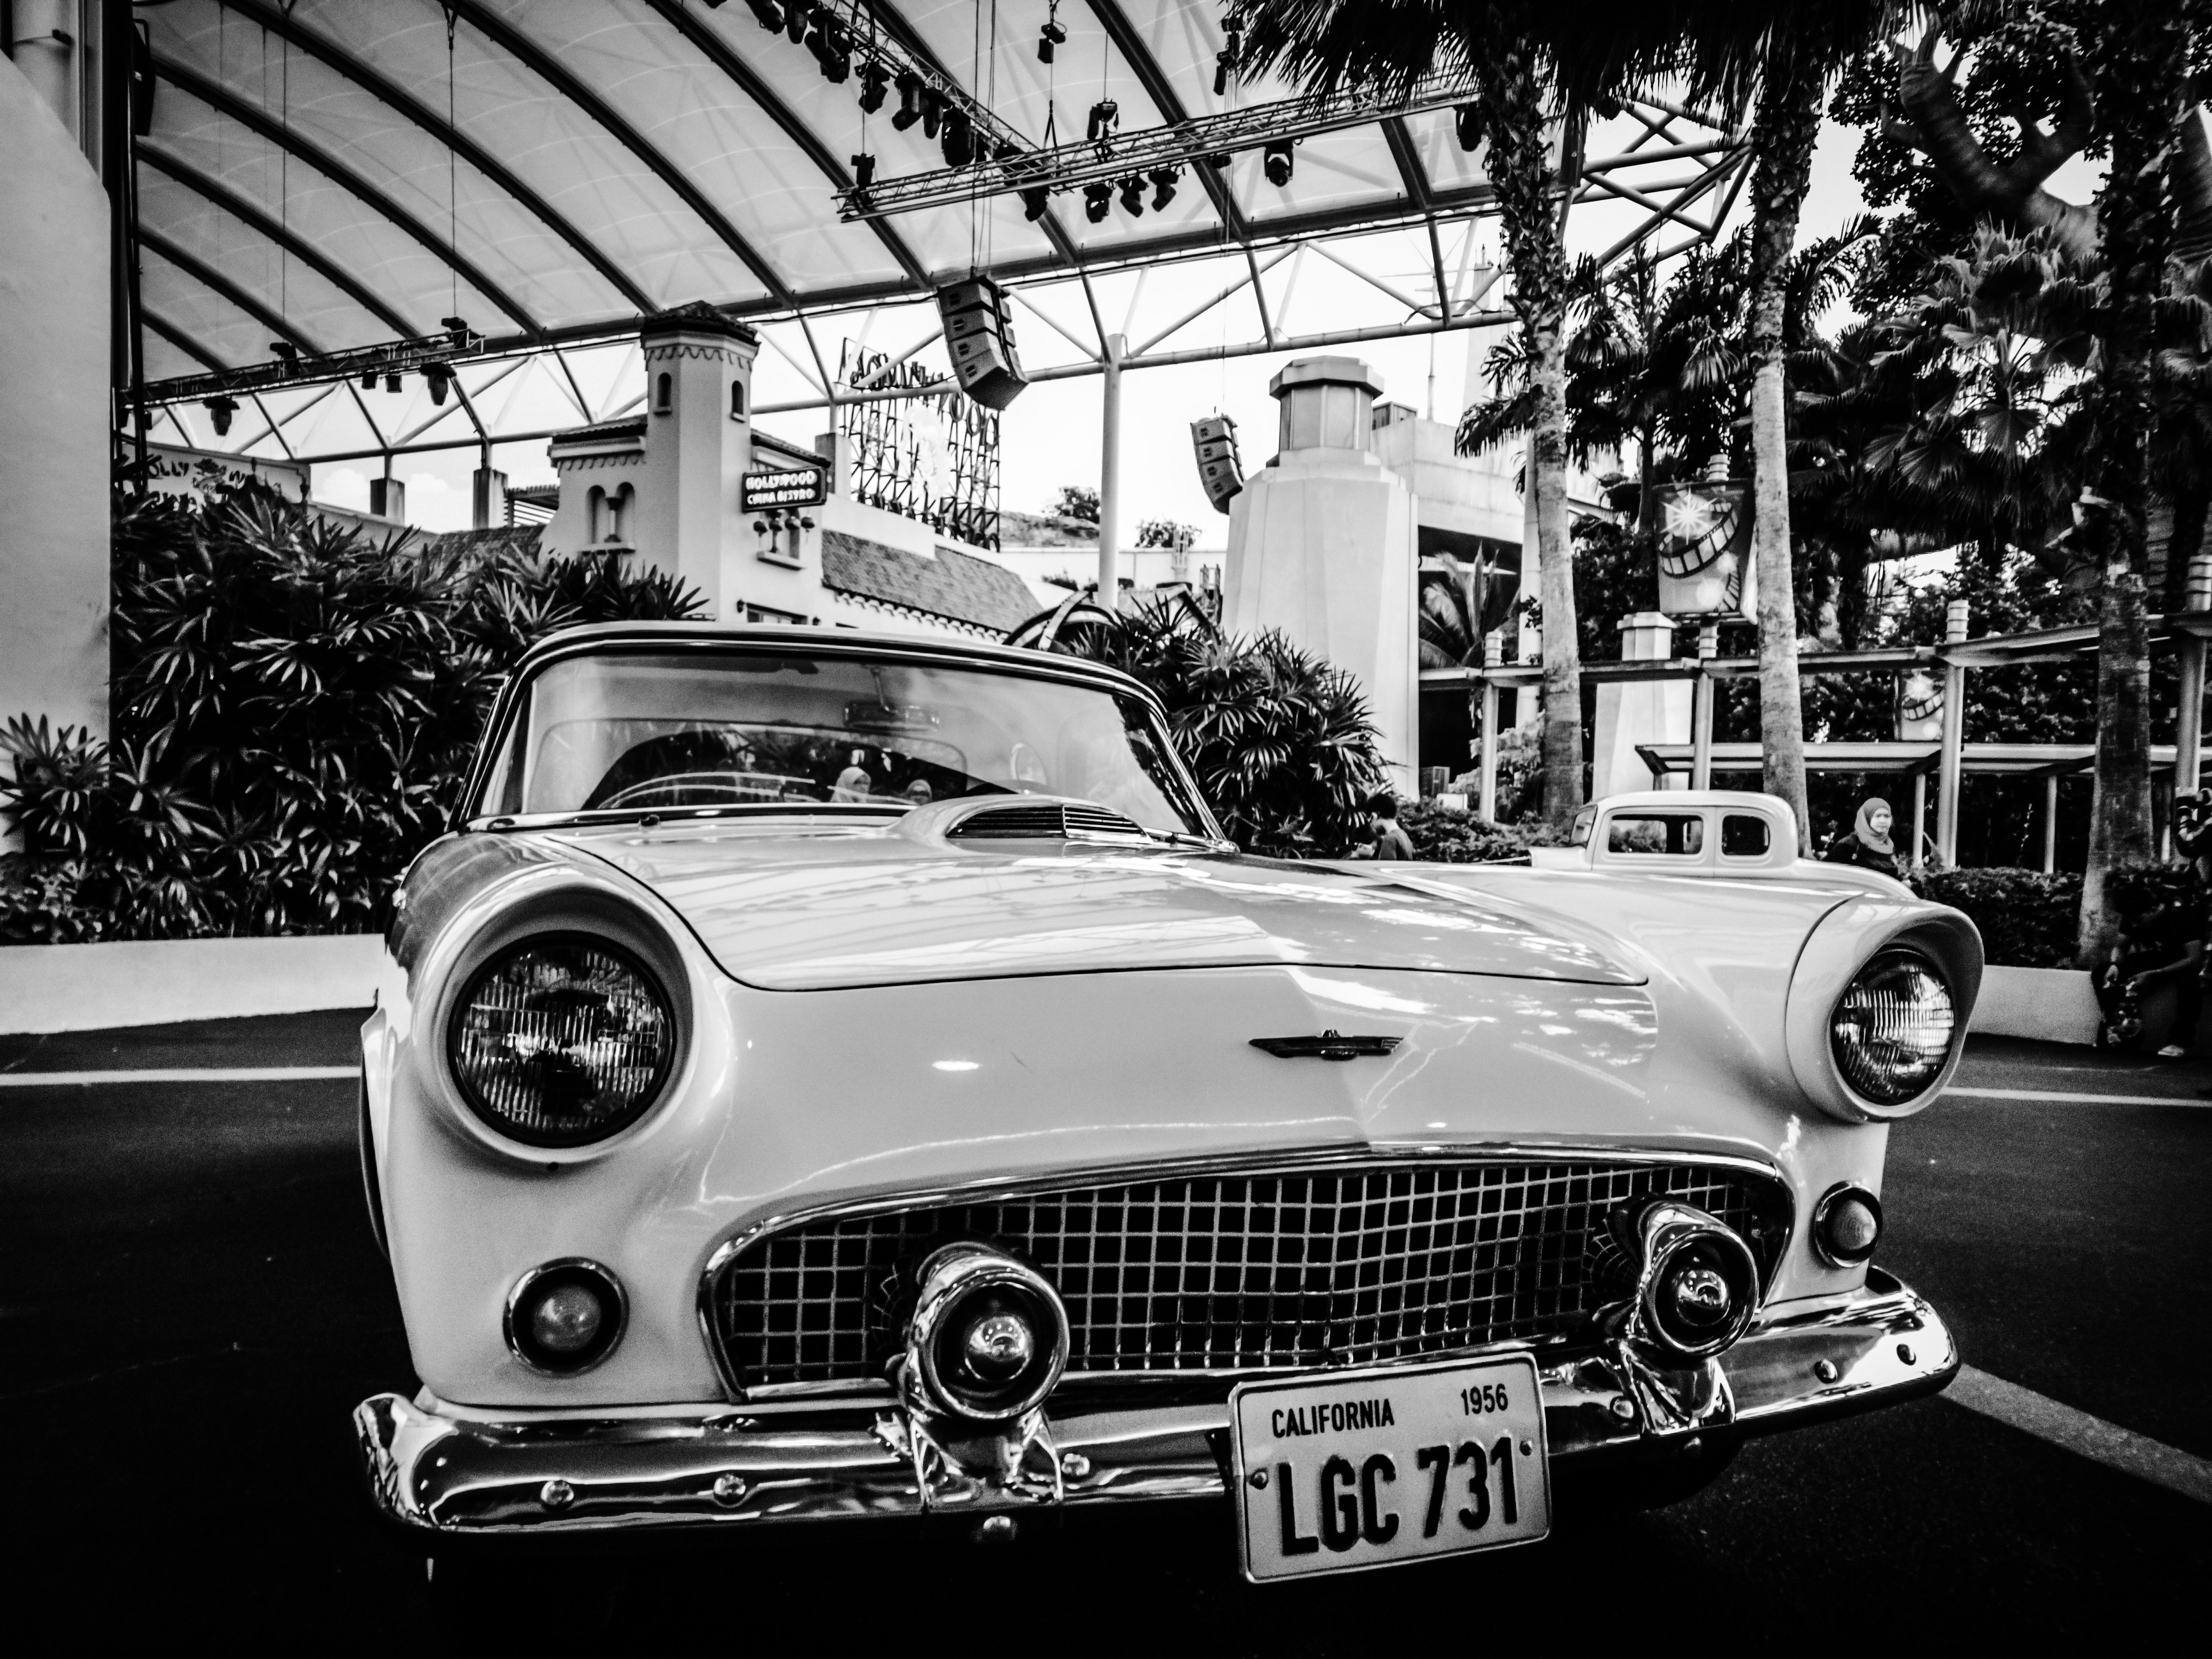
black and white, car, vintage, automobile, retro, transportation, transport, vehicle, nostalgia, monochrome, classic car, sports car, motor vehicle, vintage car, bw, oldtimer, style, classic, convertible, singapore, high contrast, universal studios, antique car, land vehicle, monochrome photography, automobile make, automotive exterior, automotive design, luxury vehicle